Shikumen

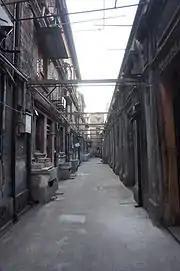
An empty lane in East "Siwen Li", just before demolition began

Late period shikumen were mostly built between 1910 and 1919. The three-bay wide frontage with two side wings was reduced to one- or two-bay wide, with one side wing. The back courtyard was reduced, but more attention was paid to natural lighting, and the laneways were widened. More Western architectural details found favour: bannisters, doors and windows, staircase, pillar capitals and arch buttresses all used Western decorative styles. The lintel of the main gate also became increasingly elaborate, decorated with semicircular archivolts, triangular pediments or rectangular architraves.